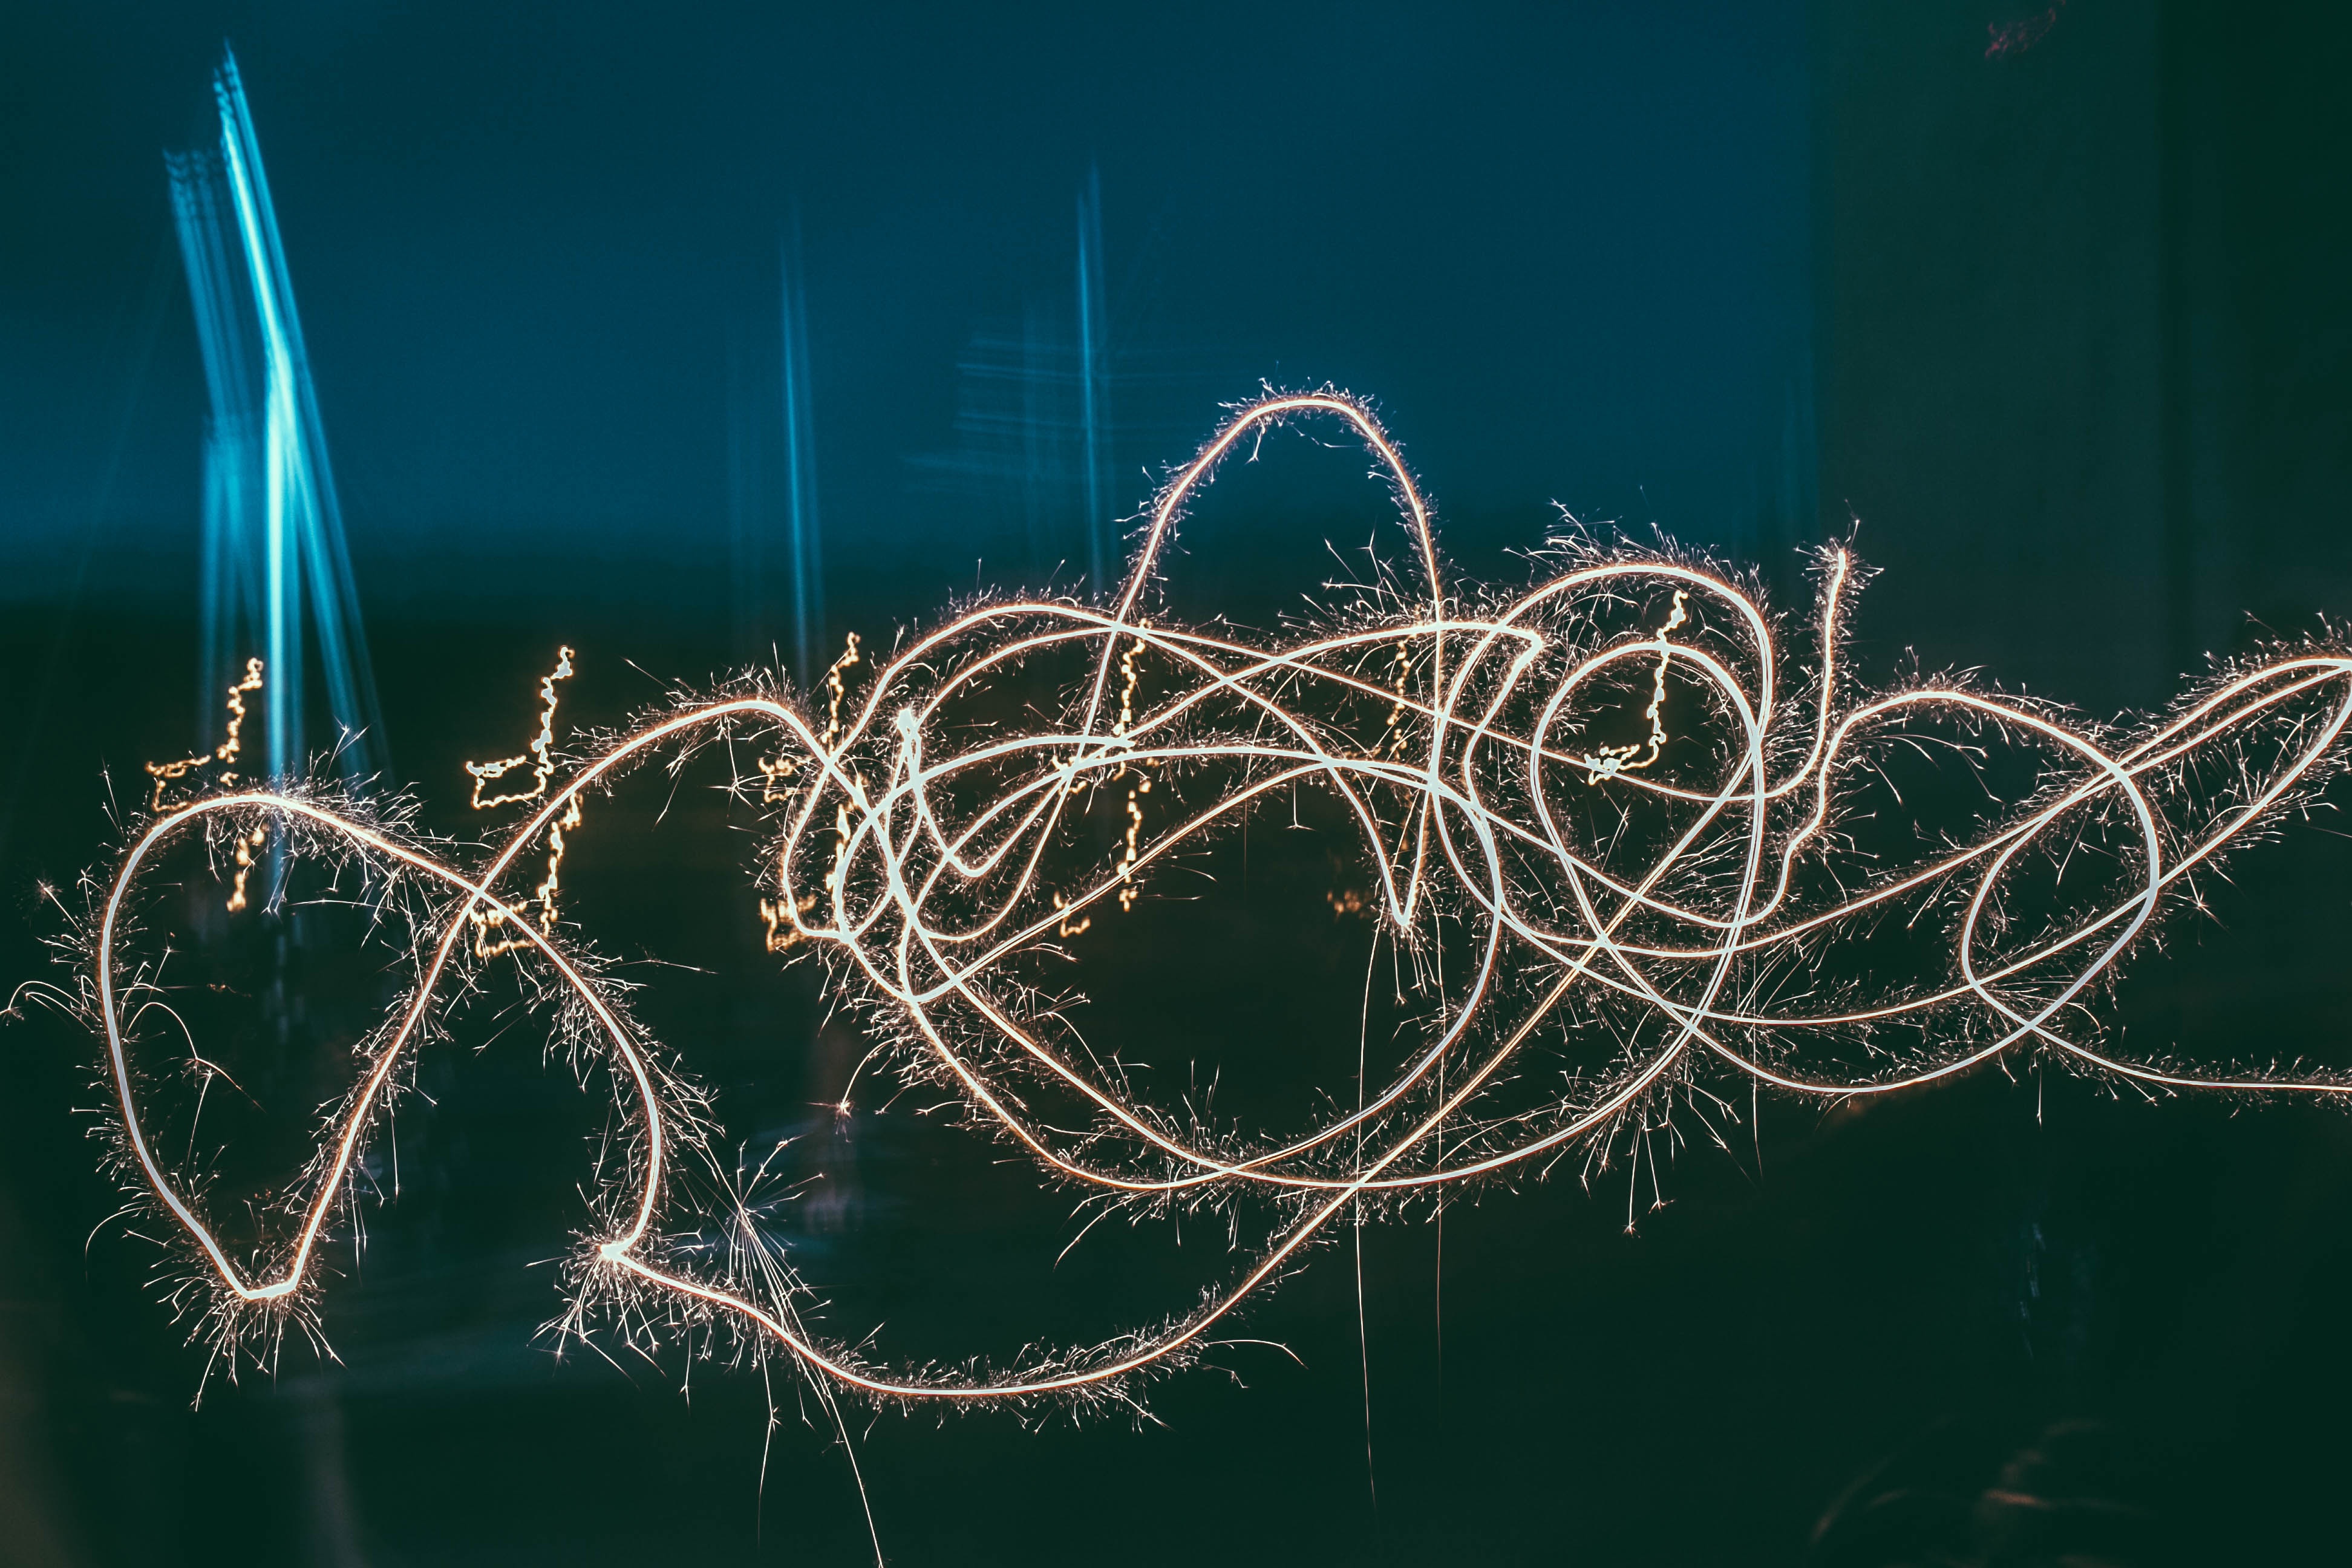
branch, light, night, sparkler, green, darkness, lighting, circle, macro photography